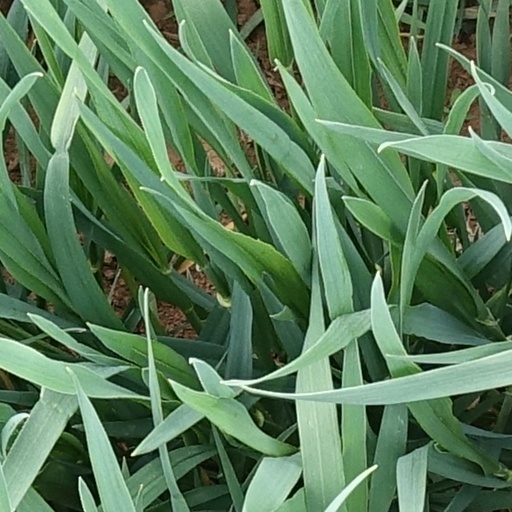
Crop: wheat